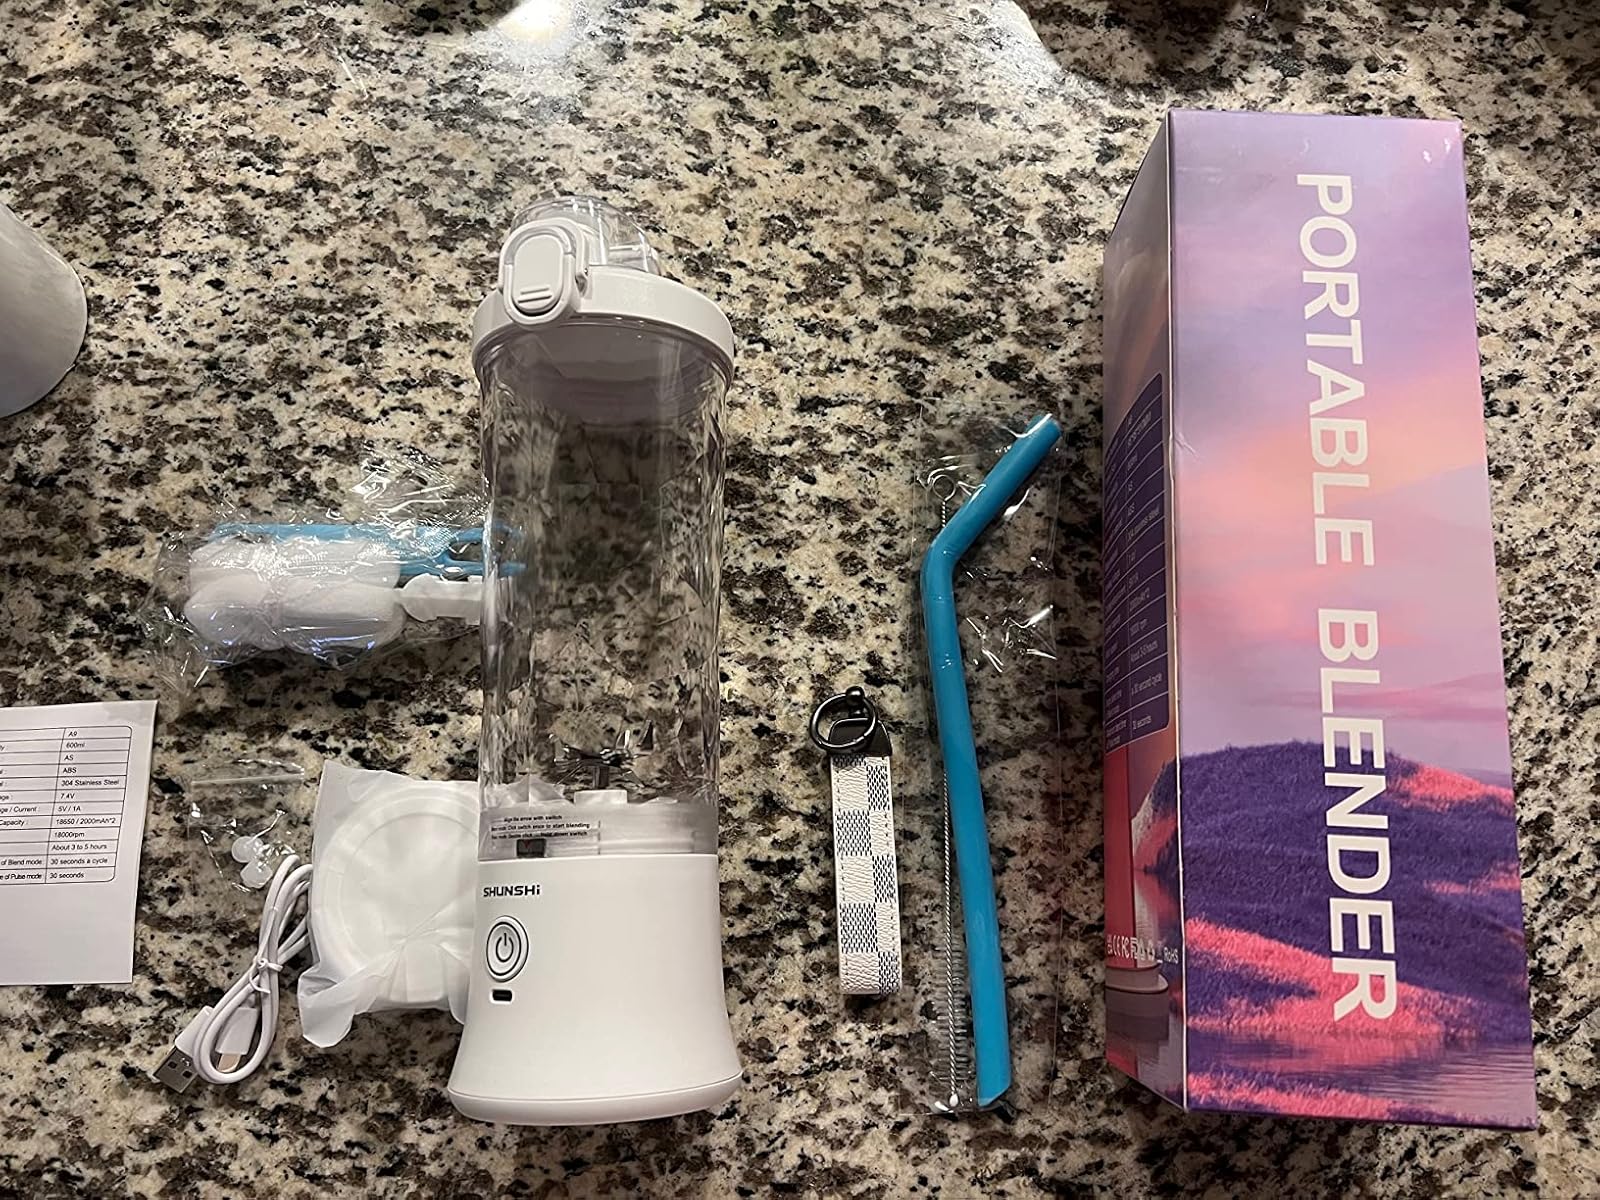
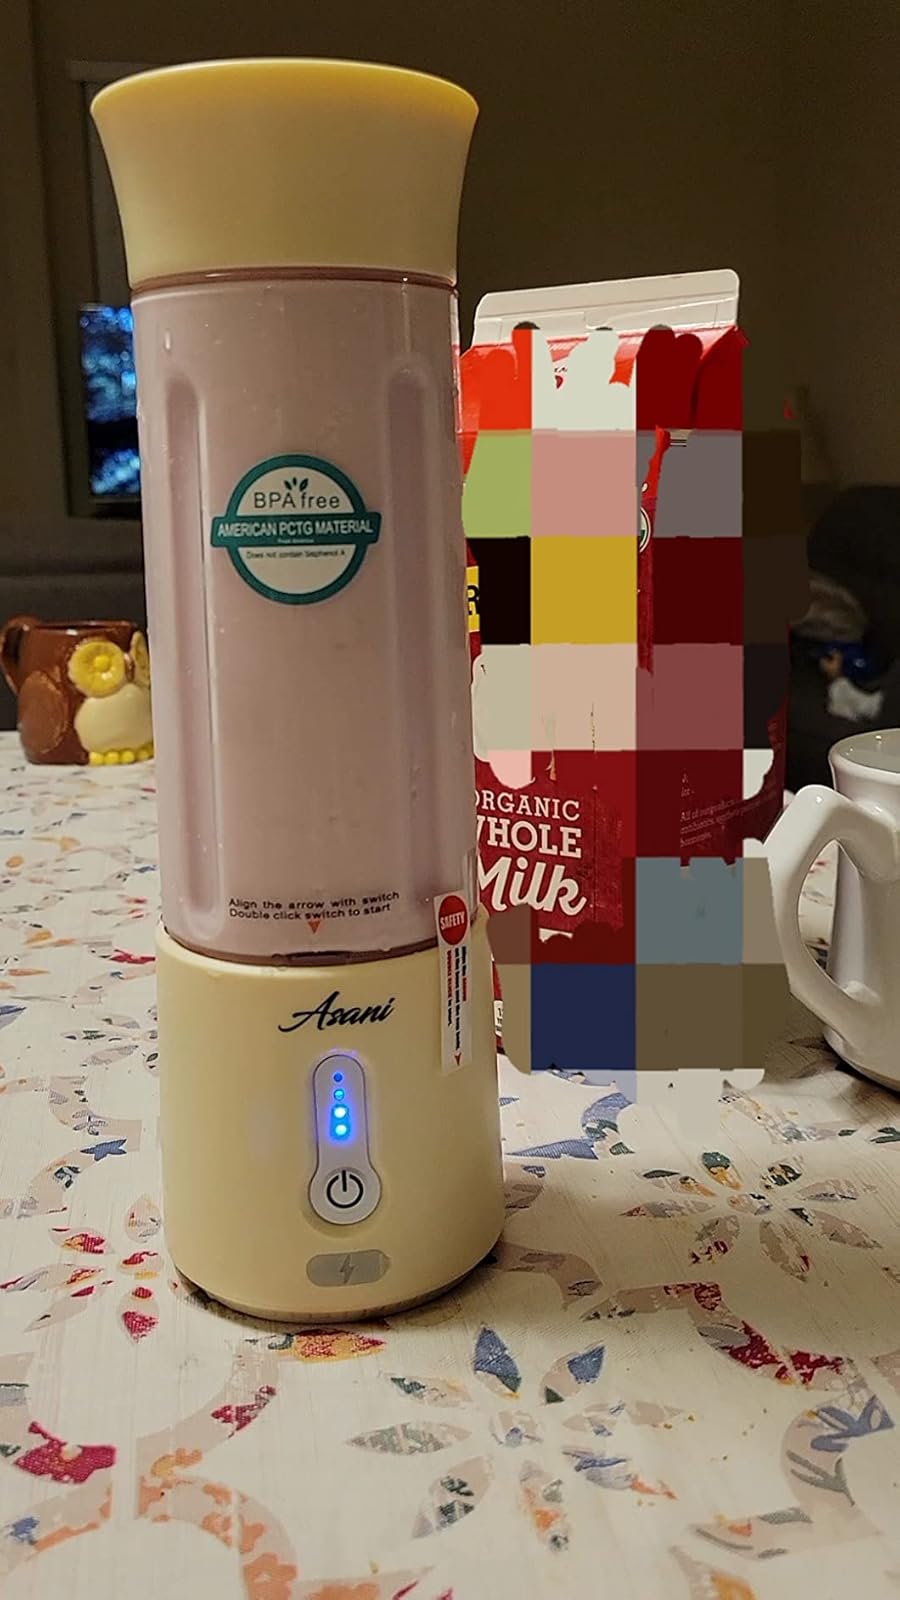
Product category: items_blender
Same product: no